I'm in the Revue

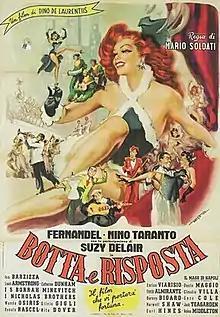
Film poster

I'm in the Revue (French: Je suis de la revue, Italian: Botta e risposta) is a 1950 French-Italian musical comedy film directed by Mario Soldati and starring Nino Taranto, Isa Barzizza and Irasema Dilián as well as an ensemble cast of other performers. A revue film, it was shown as part of a retrospective on Italian comedy at the 67th Venice International Film Festival. It was shot at the Billancourt Studios in Paris and the Farnesina Theatre in Rome. The film's sets were designed by the art director Piero Filippone.